Douglas Campbell (aviator)

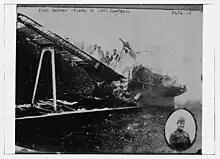
"First German Plane of Lt Campbell"

Campbell was born in San Francisco, California. He was the son of famed astronomer William W. Campbell, the head of the Lick Observatory and future president of the University of California. At the time the United States entered World War I in April 1917, he was a student at Harvard University noted for his athletic prowess. Campbell and close friend Quentin Roosevelt, the son of former President Theodore Roosevelt, immediately dropped out of college and enlisted in the United States Army. He would receive an A.B. Harvard Class of 1917.